Snow-Bound

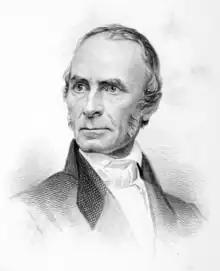
Portrait of John Greenleaf Whittier, pictured in the frontispiece of "Snow-Bound"

The poem attempts to make the ideal past retrievable. By the time it was published, homes like the Whittier family homestead were examples of the fading rural past of the United States. The use of storytelling by the fireplace was a metaphor against modernity in a post-Civil War United States, without acknowledging any of the specific forces modernizing the country. The raging snowstorm also suggests impending death, which is combated against through the family's nostalgic memories. Scholar Angela Sorby suggests the poem focuses on whiteness and its definition, ultimately signaling a vision of a biracial America after the Civil War.